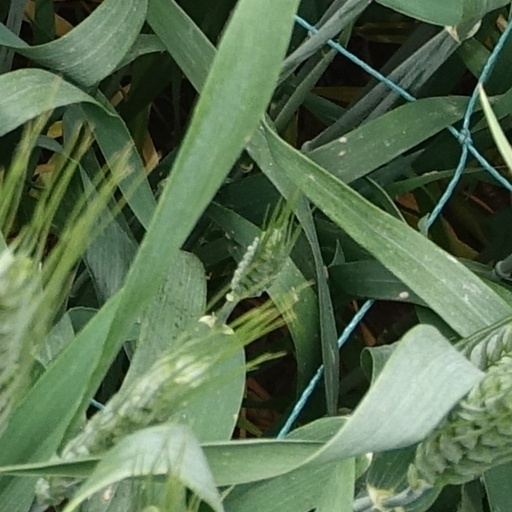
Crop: wheat